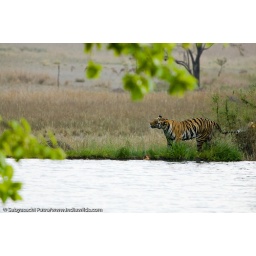
Wild tiger shaking off water near a water hole in Bandhavgarh National Park, India